Jean MacArthur

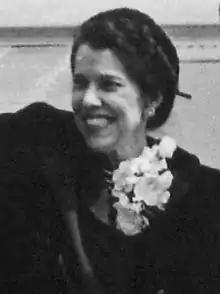
MacArthur in 1950

Jean Marie MacArthur ( Faircloth; December 28, 1898 – January 22, 2000) was the second wife of U.S. Army General of the Army Douglas MacArthur.